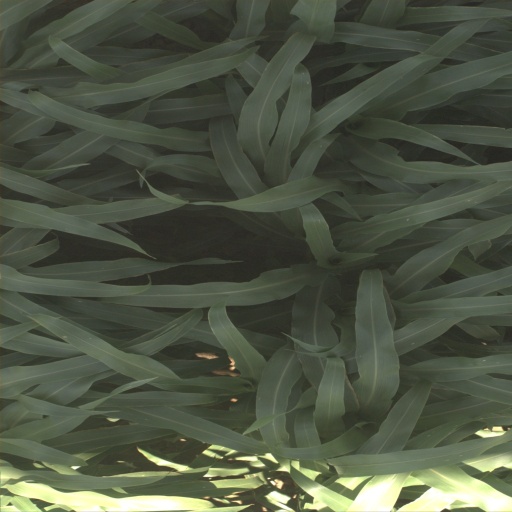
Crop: sorghum